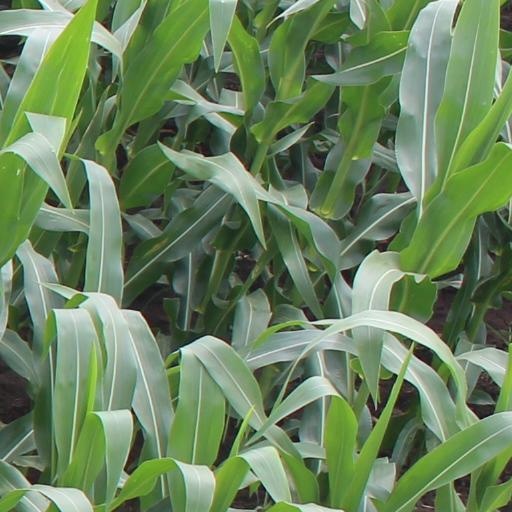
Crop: maize; corn